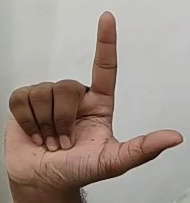
ASL sign: L